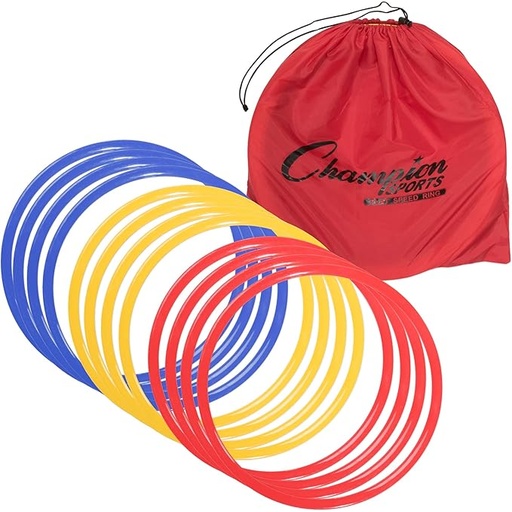
Champion Sports Speed Ring Set Multi-color, One Size
About This Quick and easy way to set up a training course 4 red, 4 yellow and 4 blue 18" diameter plastic rings Includes convenient storage bag for easy transport
Brand: ChampionSports
Category: Sporting Goods > Athletics > General Purpose Athletic Equipment > Sports & Agility Cones